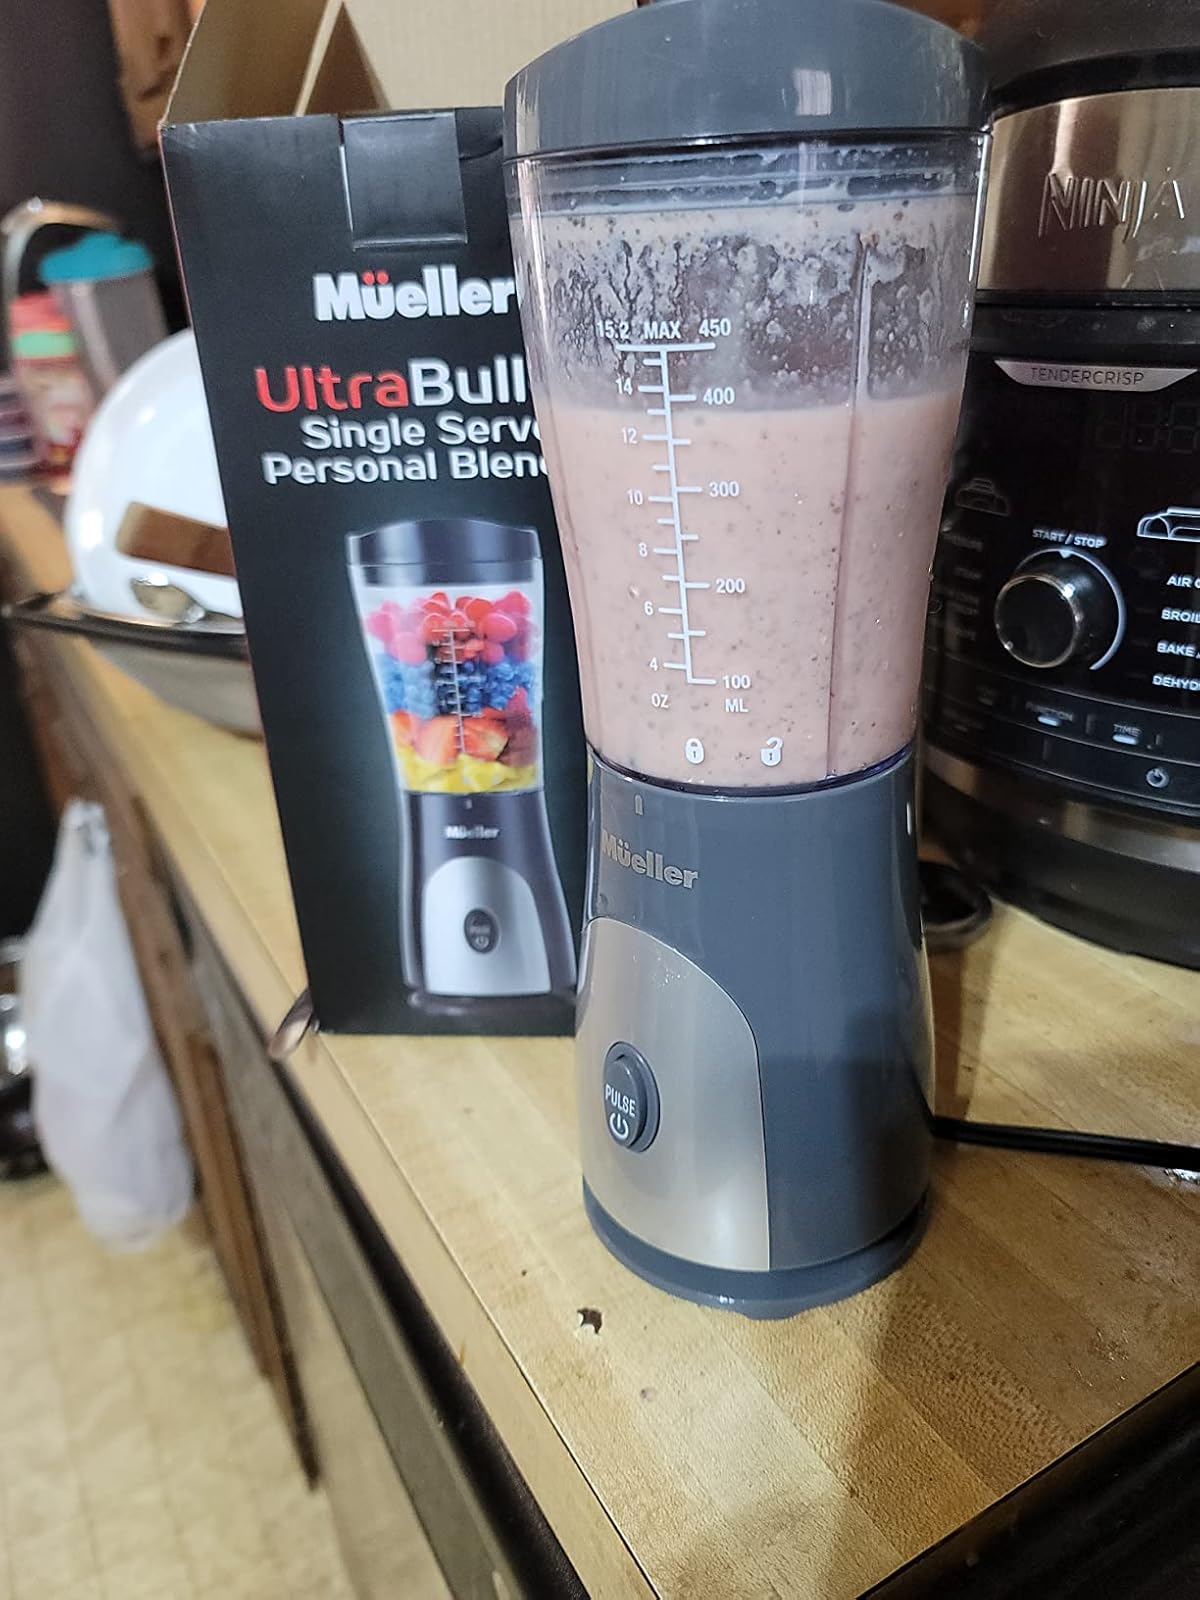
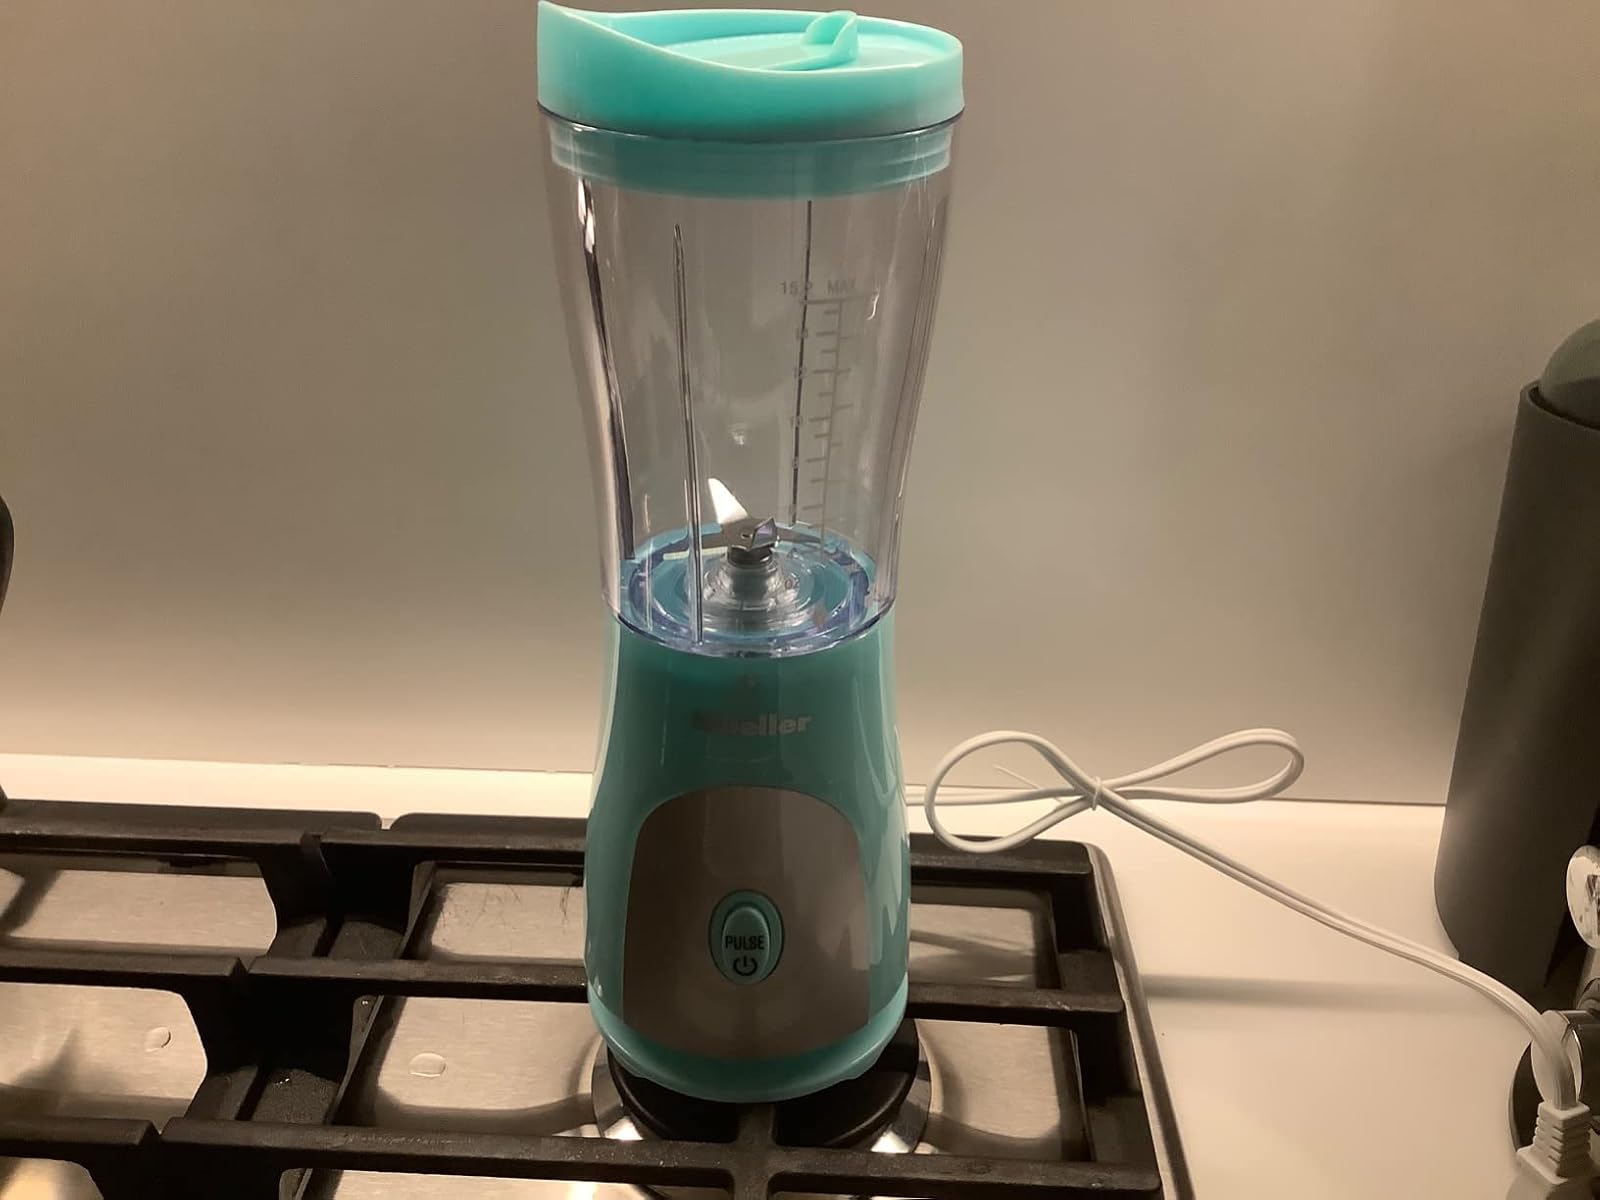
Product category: items_blender
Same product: no